Women in Europe

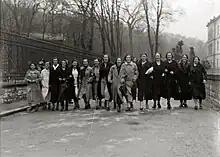
Staff of the Cigar Factory (Tabakalera) in front of the facilities, Donostia-San Sebastián, Basque Country. (1936)

Albanian women reside within a conservative and patriarchal society. In such a traditional society, the women of Albania have subordinate roles in communities that believe in "male predominance". This is despite the arrival of democracy and the adoption of a free market economy in Albania, after the period under the communist Party of Labor. Based on the 500-year-old Kanun of Leke Dukagjini, a traditional code of conduct, the main role of Albanian women is to take care of the children and to take care of the home.